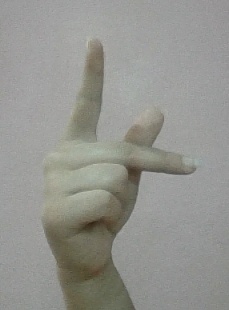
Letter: dha